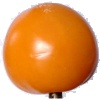
Label: Tomato Yellow 1